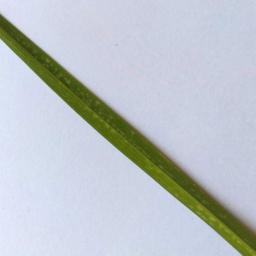
Label: Rice___Healthy